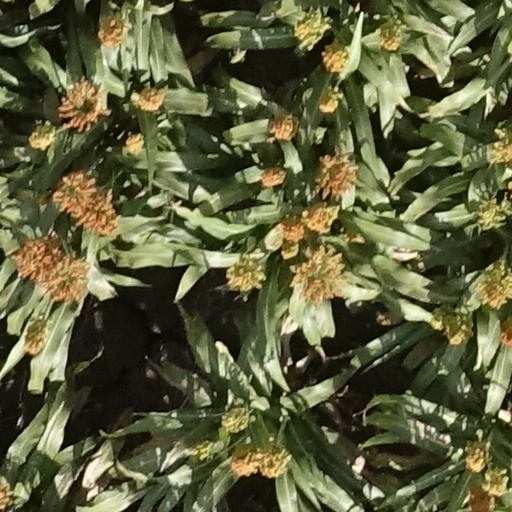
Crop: sorghum